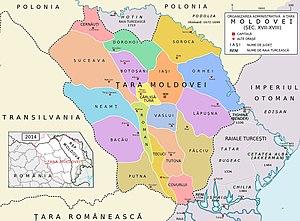
Un județ est une division administrative :
La principauté de Moldavie est un État européen historique. Avec celle de Valachie et celle de Transylvanie, c'est l'une des trois principautés médiévales à population roumanophone. Avec la Valachie c'est aussi l'une des deux « principautés danubiennes ». La Moldavie en tant que région historique, couvrait un territoire aujourd'hui partagé entre trois États modernes : la Roumanie, la Moldavie et l'Ukraine. Son histoire constitue une période importante du passé de la république de Moldavie et de la Roumanie, qui en revendiquent toutes deux la culture, les souverains, le patrimoine littéraire et les monuments. Elle avait une législation, une armée, une flotte sur le Danube et un corps diplomatique : ce n'était donc pas, comme le représentent de façon inexacte de nombreux ouvrages historiques modernes, une province turque ou polonaise, mais une principauté d'abord indépendante, ensuite autonome, vassale seulement tantôt des rois de Pologne, tantôt du sultan ottoman de Constantinople.
L’organisation territoriale de la Roumanie repose aujourd'hui sur quatre niveaux d'organisation territoriale :